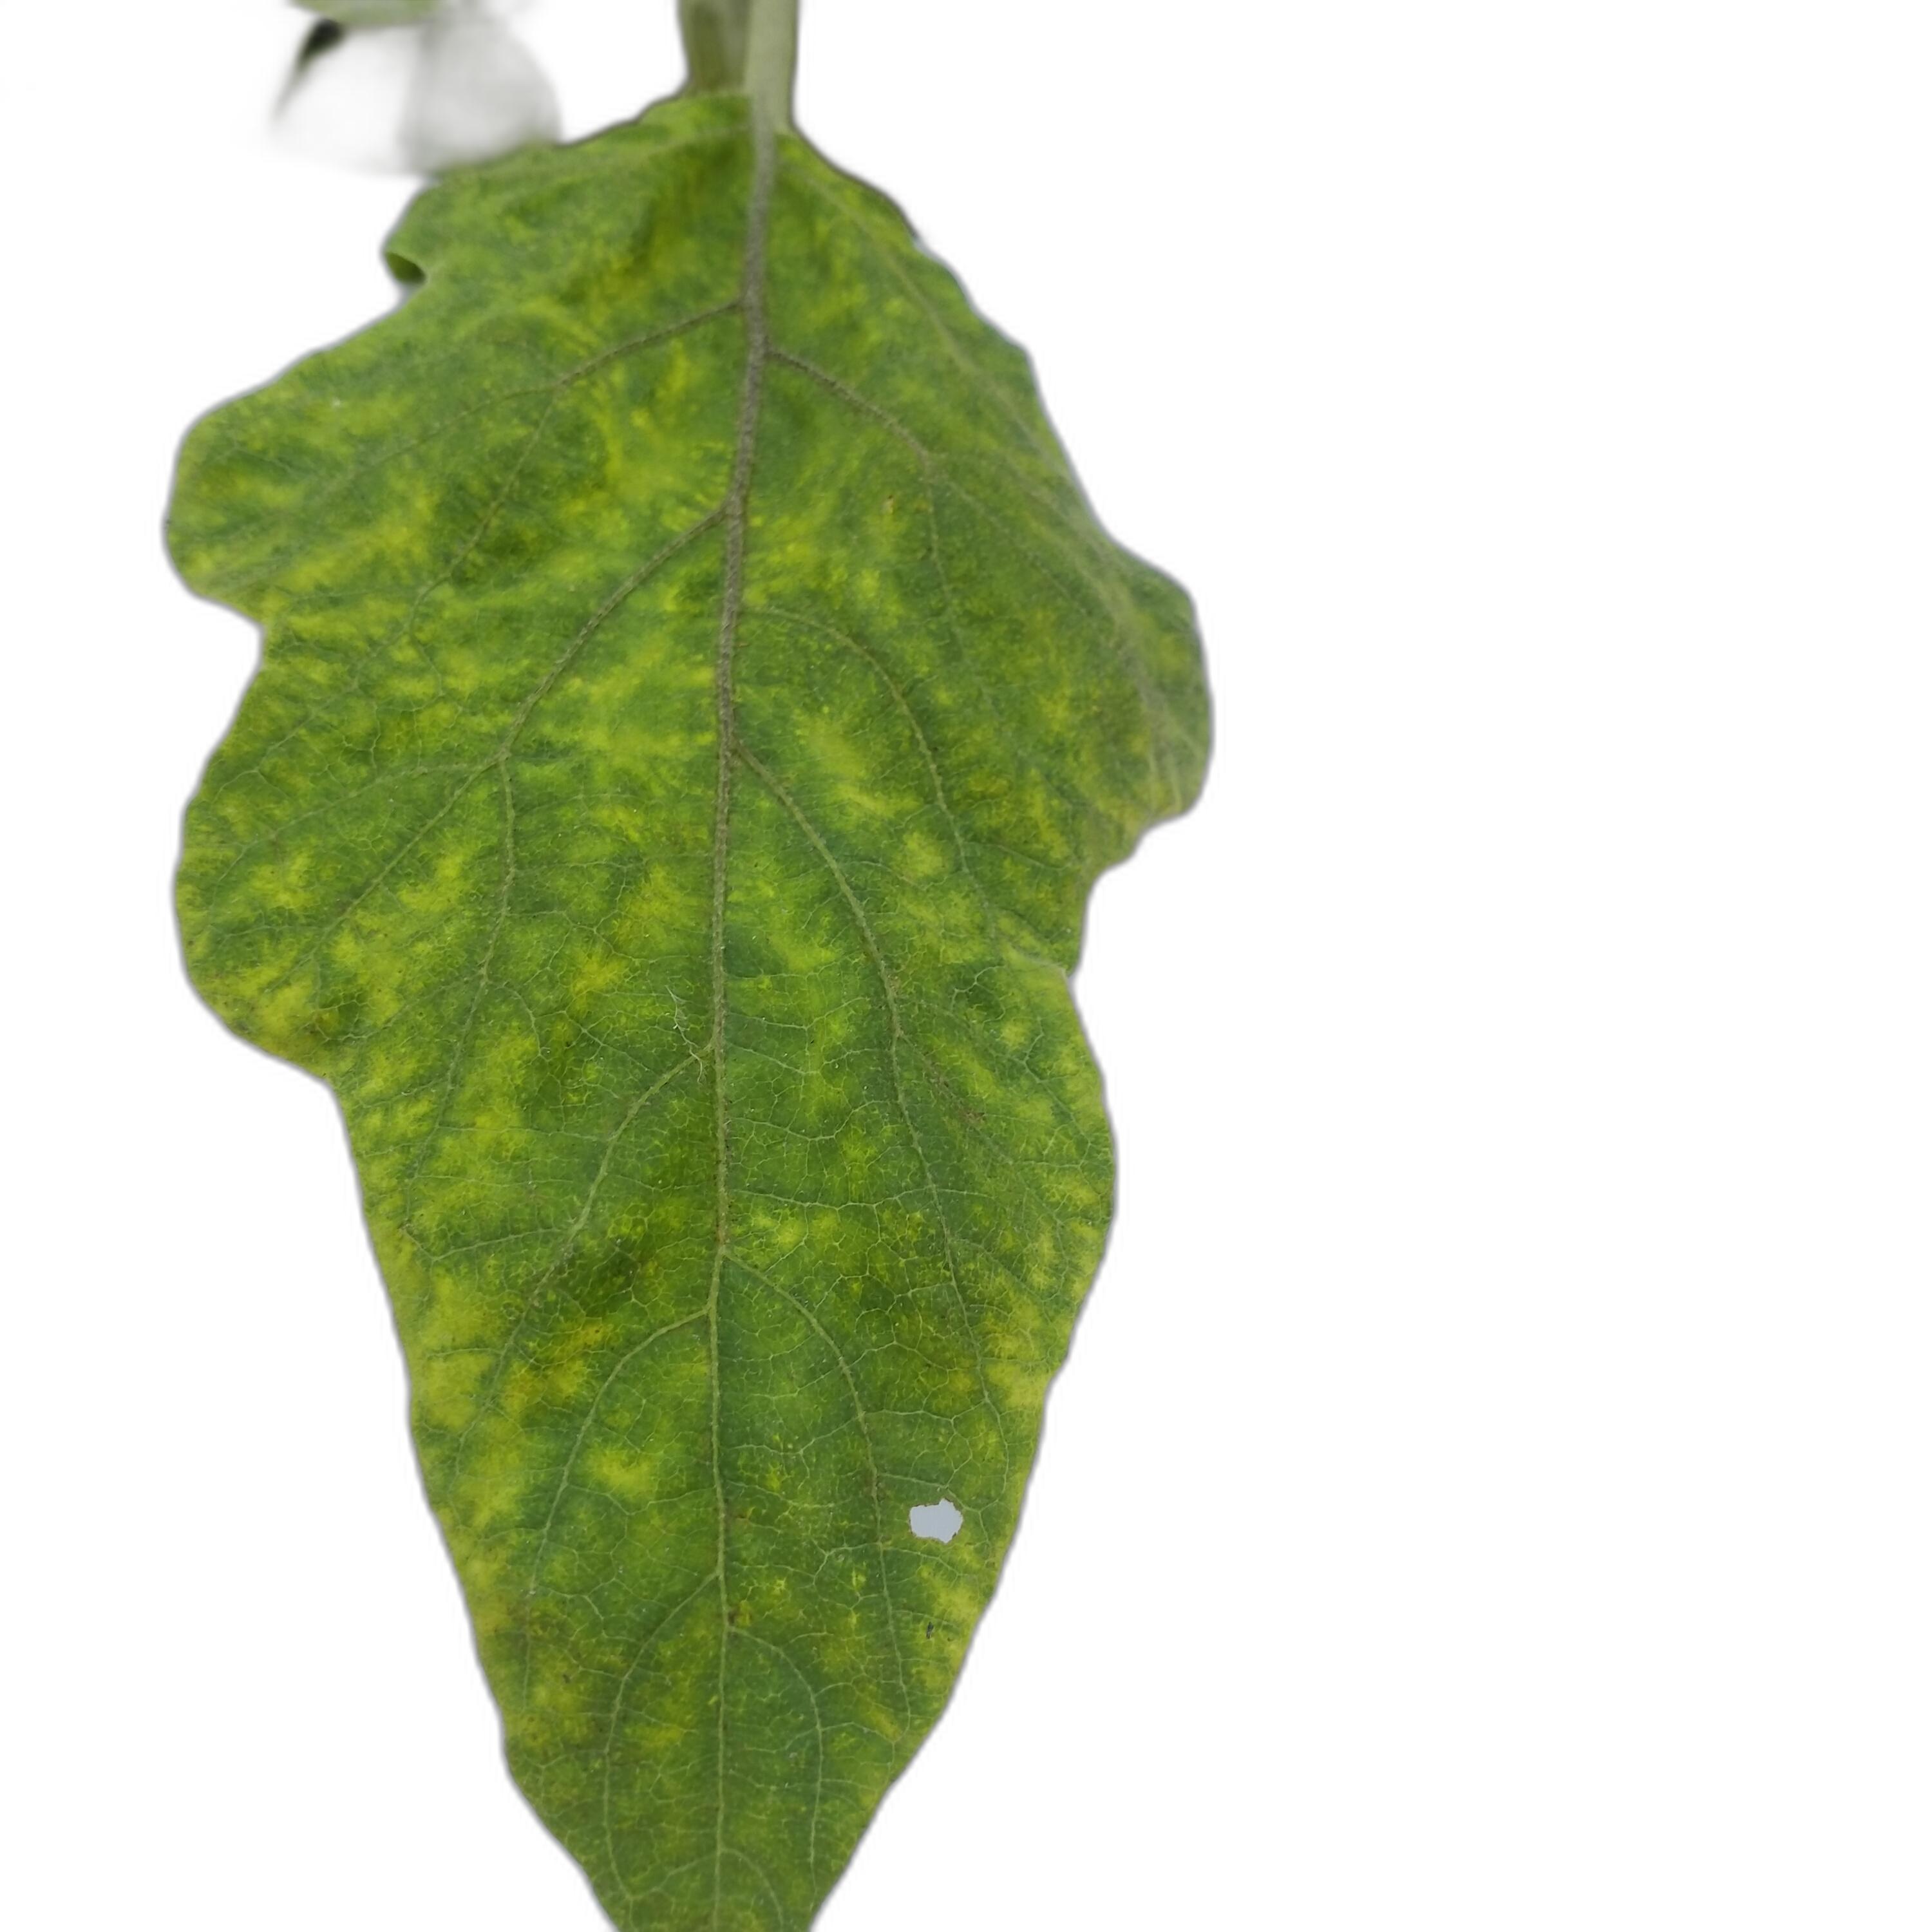
Label: Mosaic Virus Disease